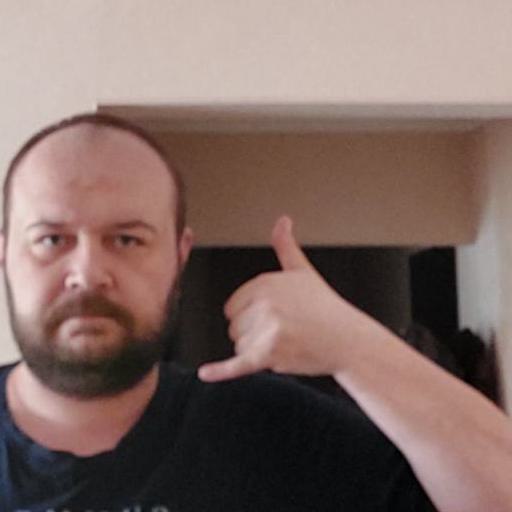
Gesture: call